Noderabō

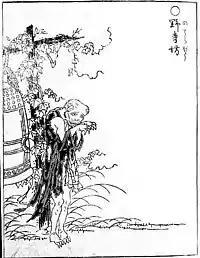
"Noderabō " from the "Gazu Hyakki Yagyō" by Toriyama Sekien

The noderabō is a Japanese yōkai from Toriyama Sekien's "Gazu Hyakki Yagyō" and is thought to be a yōkai that appears at abandoned temples.